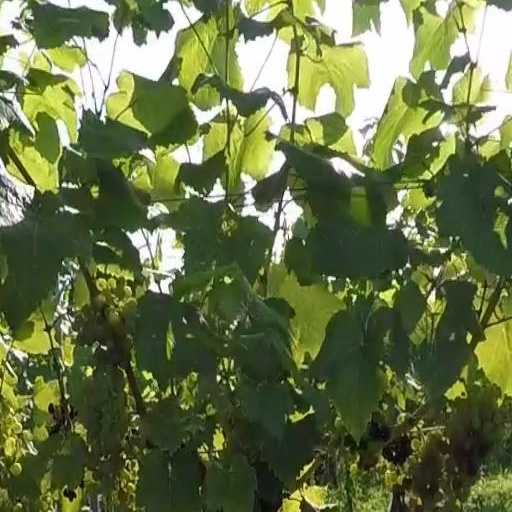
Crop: grape